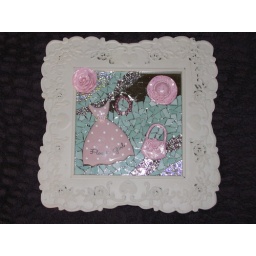
WIP - Pretty in pink, girly girl mosaic wall art.